Sutton Bonington

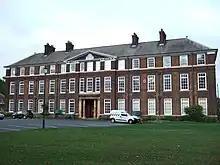
The front of the main (original) building of the former Agricultural & Dairy College, now part of the University of Nottingham.

The university campus was originally the Midland Agricultural and Dairy College, which formed in the first decades of the 20th century. The site was used as a prisoner of war camp during the First World War. In 1948 the college became part of the University of Nottingham.